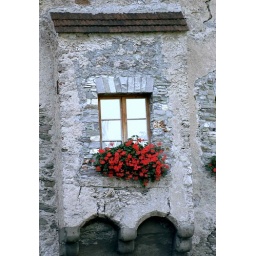
Eyes in very old stone face